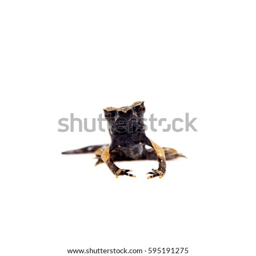
the long - nosed horned frog on white